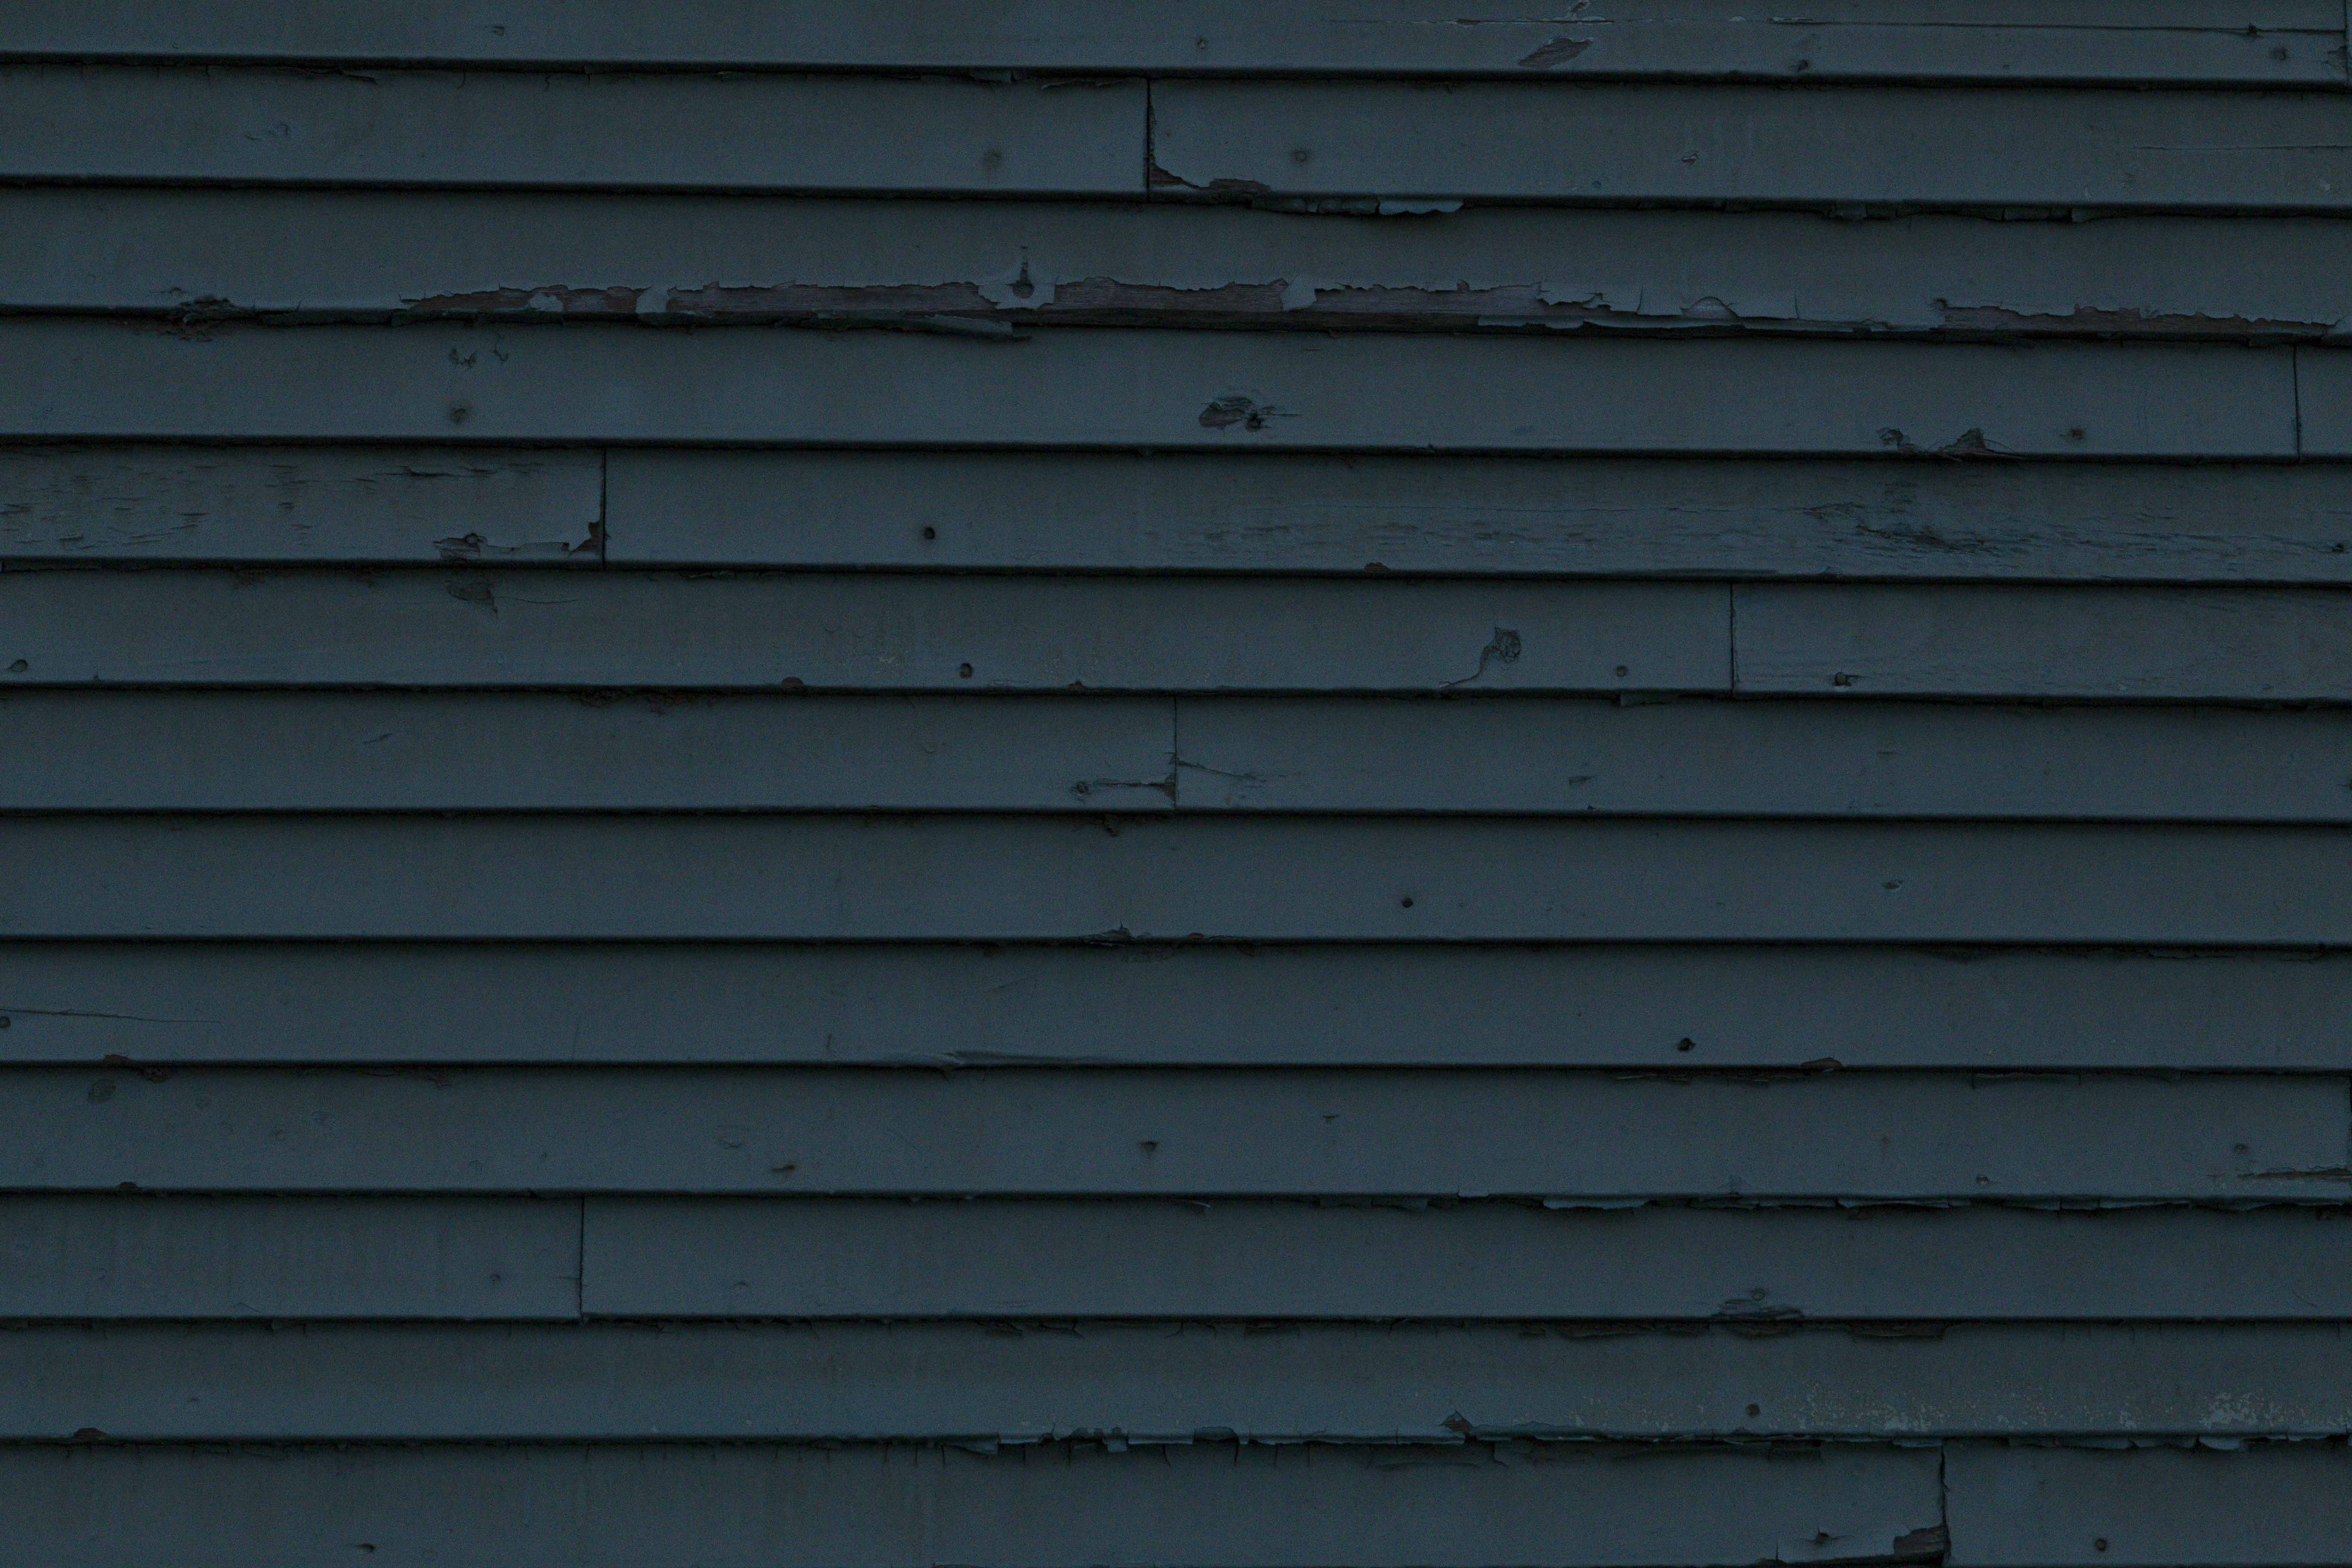
wood, grain, texture, plank, roof, wall, pattern, line, facade, grunge, brick, lumber, material, background, design, hardwood, wooden, timber, backdrop, siding, wood background, window covering, outdoor structure